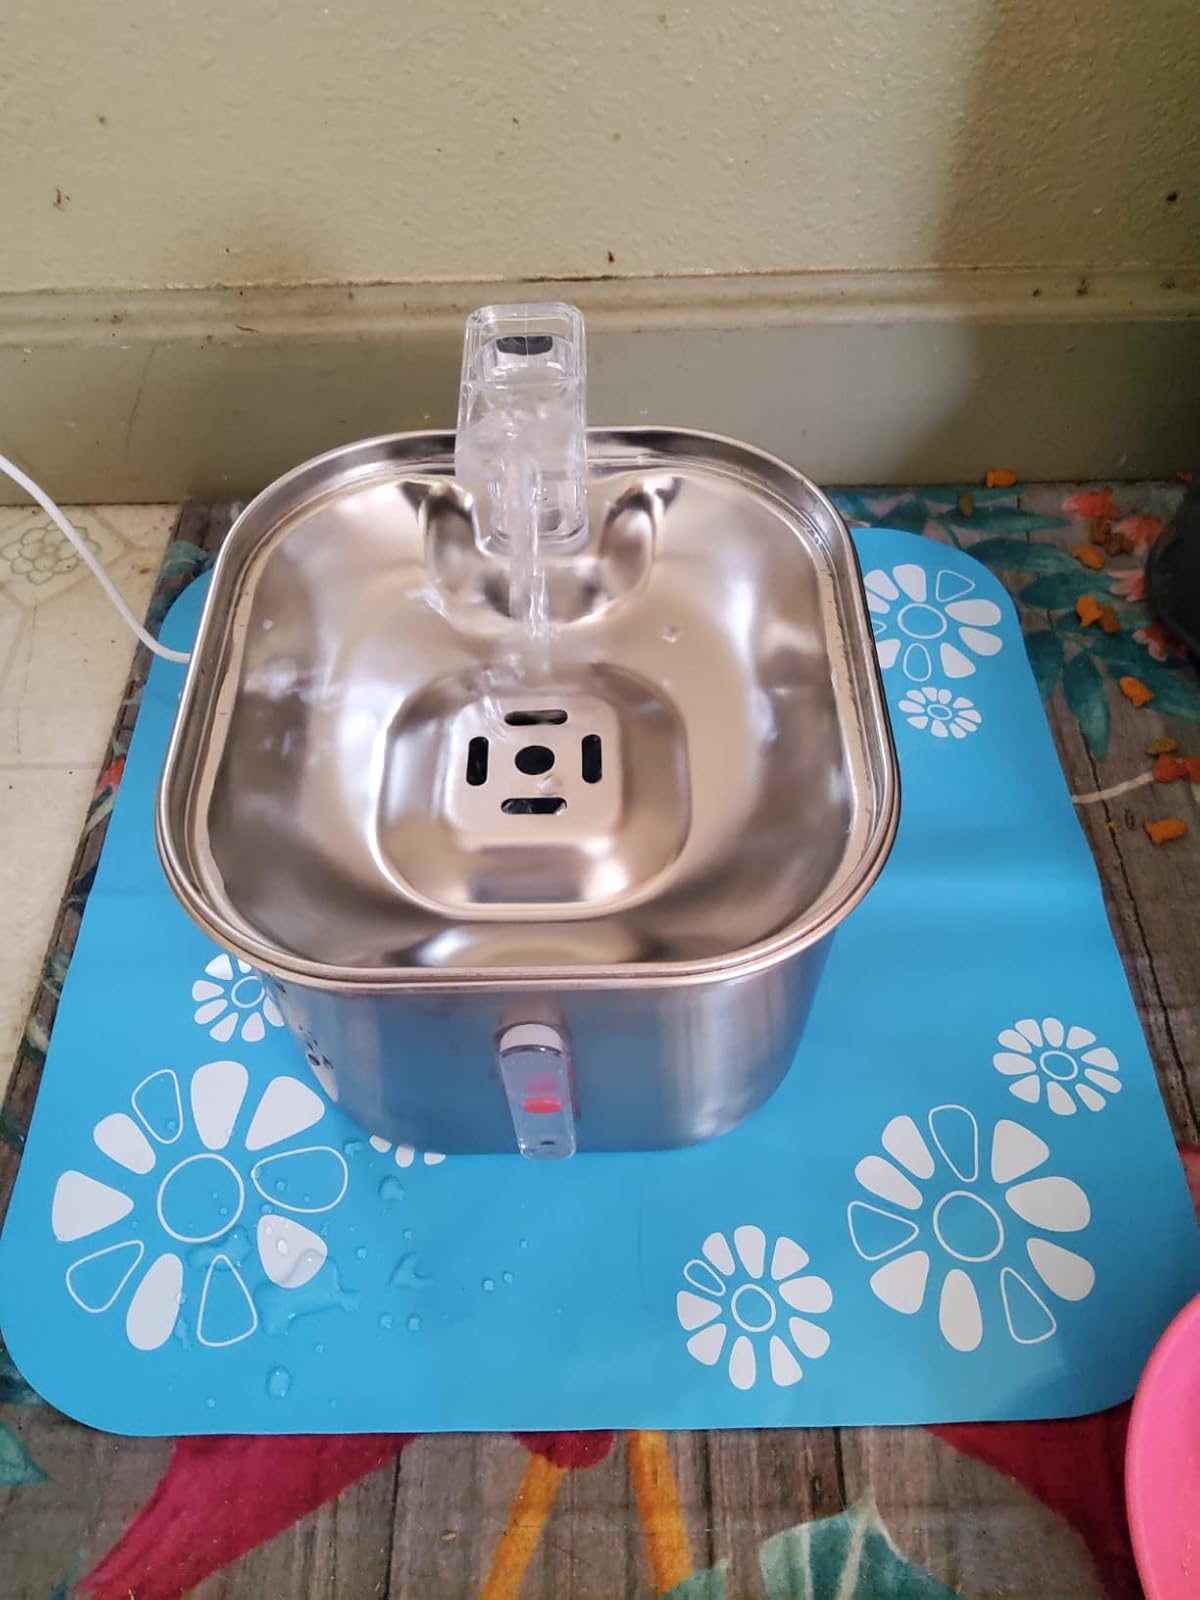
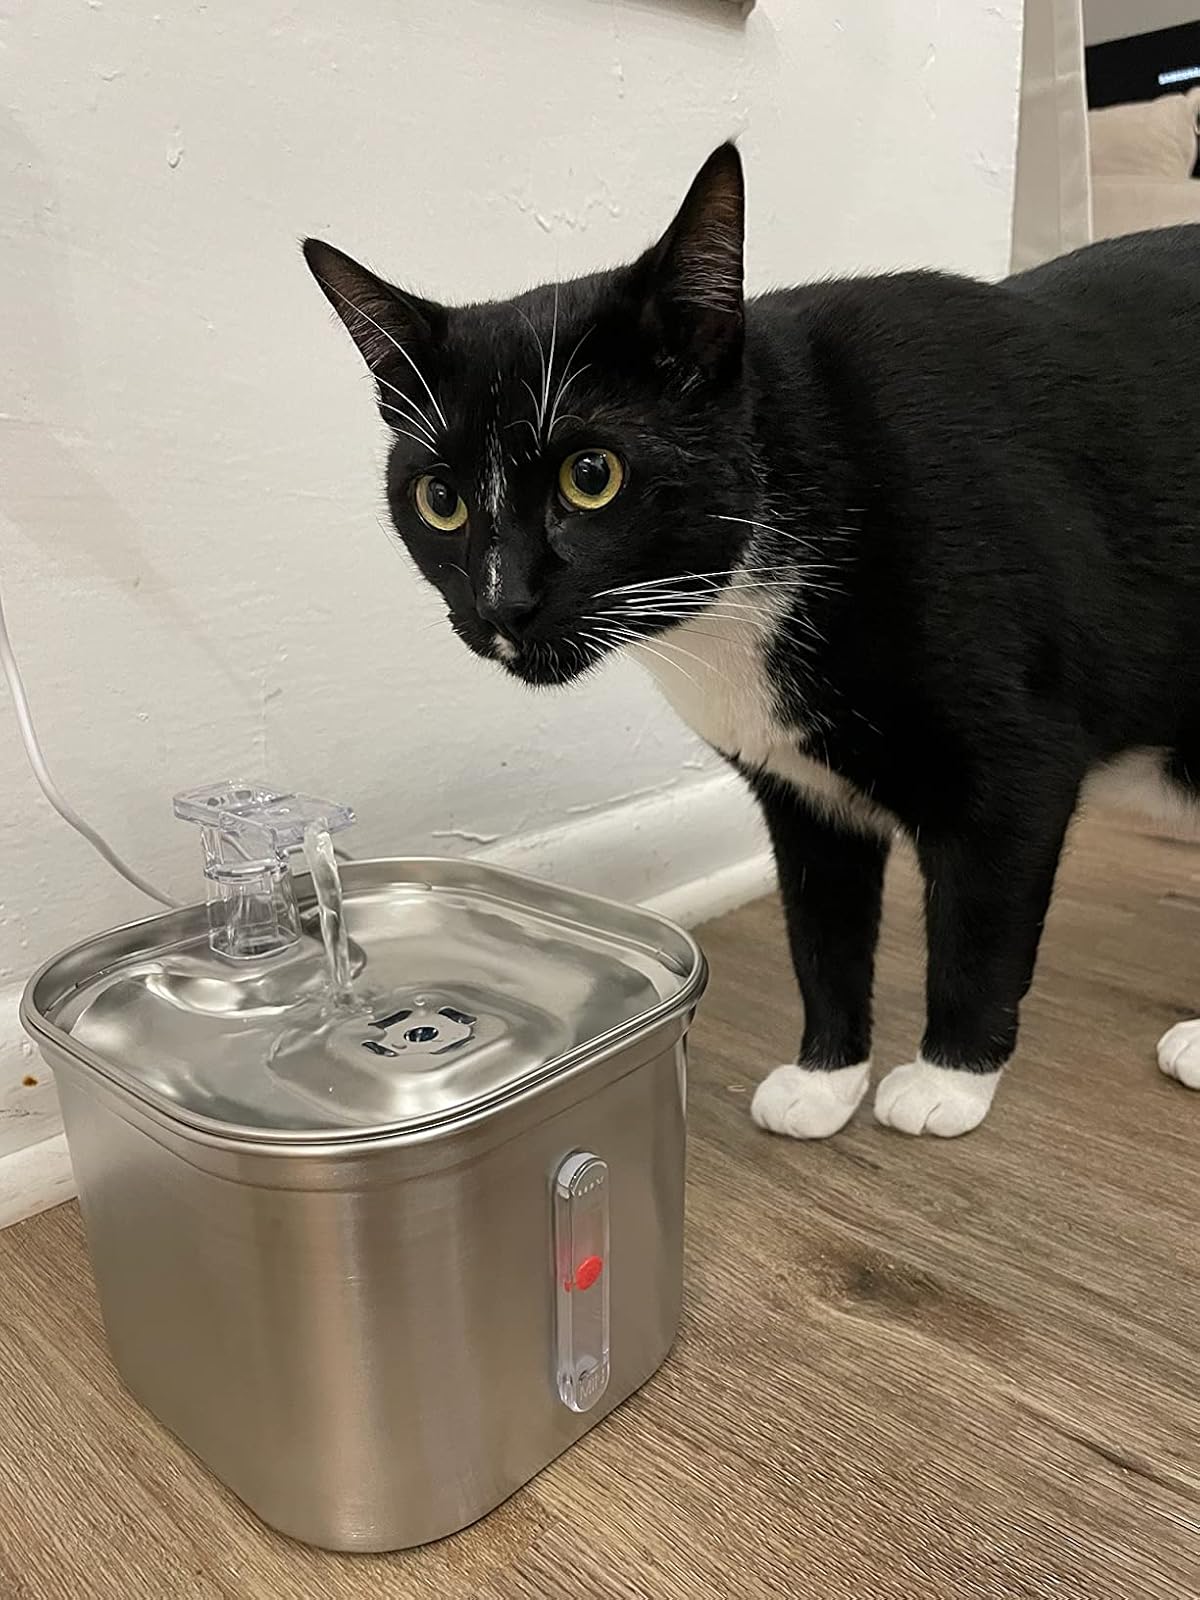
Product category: items_bowl
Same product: yes